Anton Shunin

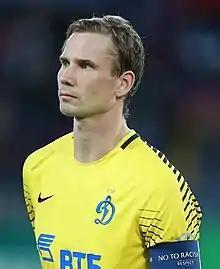
Shunin with Dynamo Moscow in 2018

Anton Vladimirovich Shunin (born 27 January 1987) is a Russian former footballer who played as a goalkeeper.